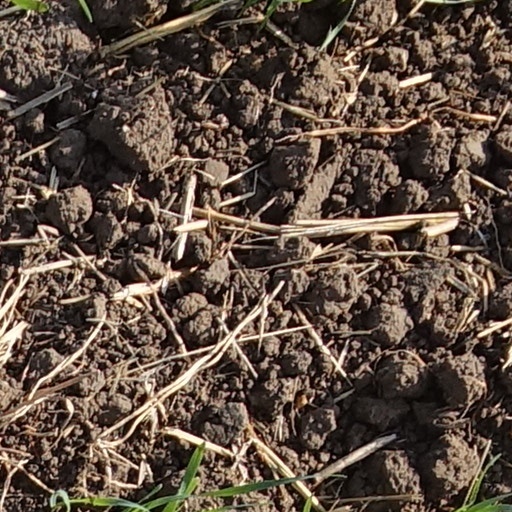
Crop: wheat